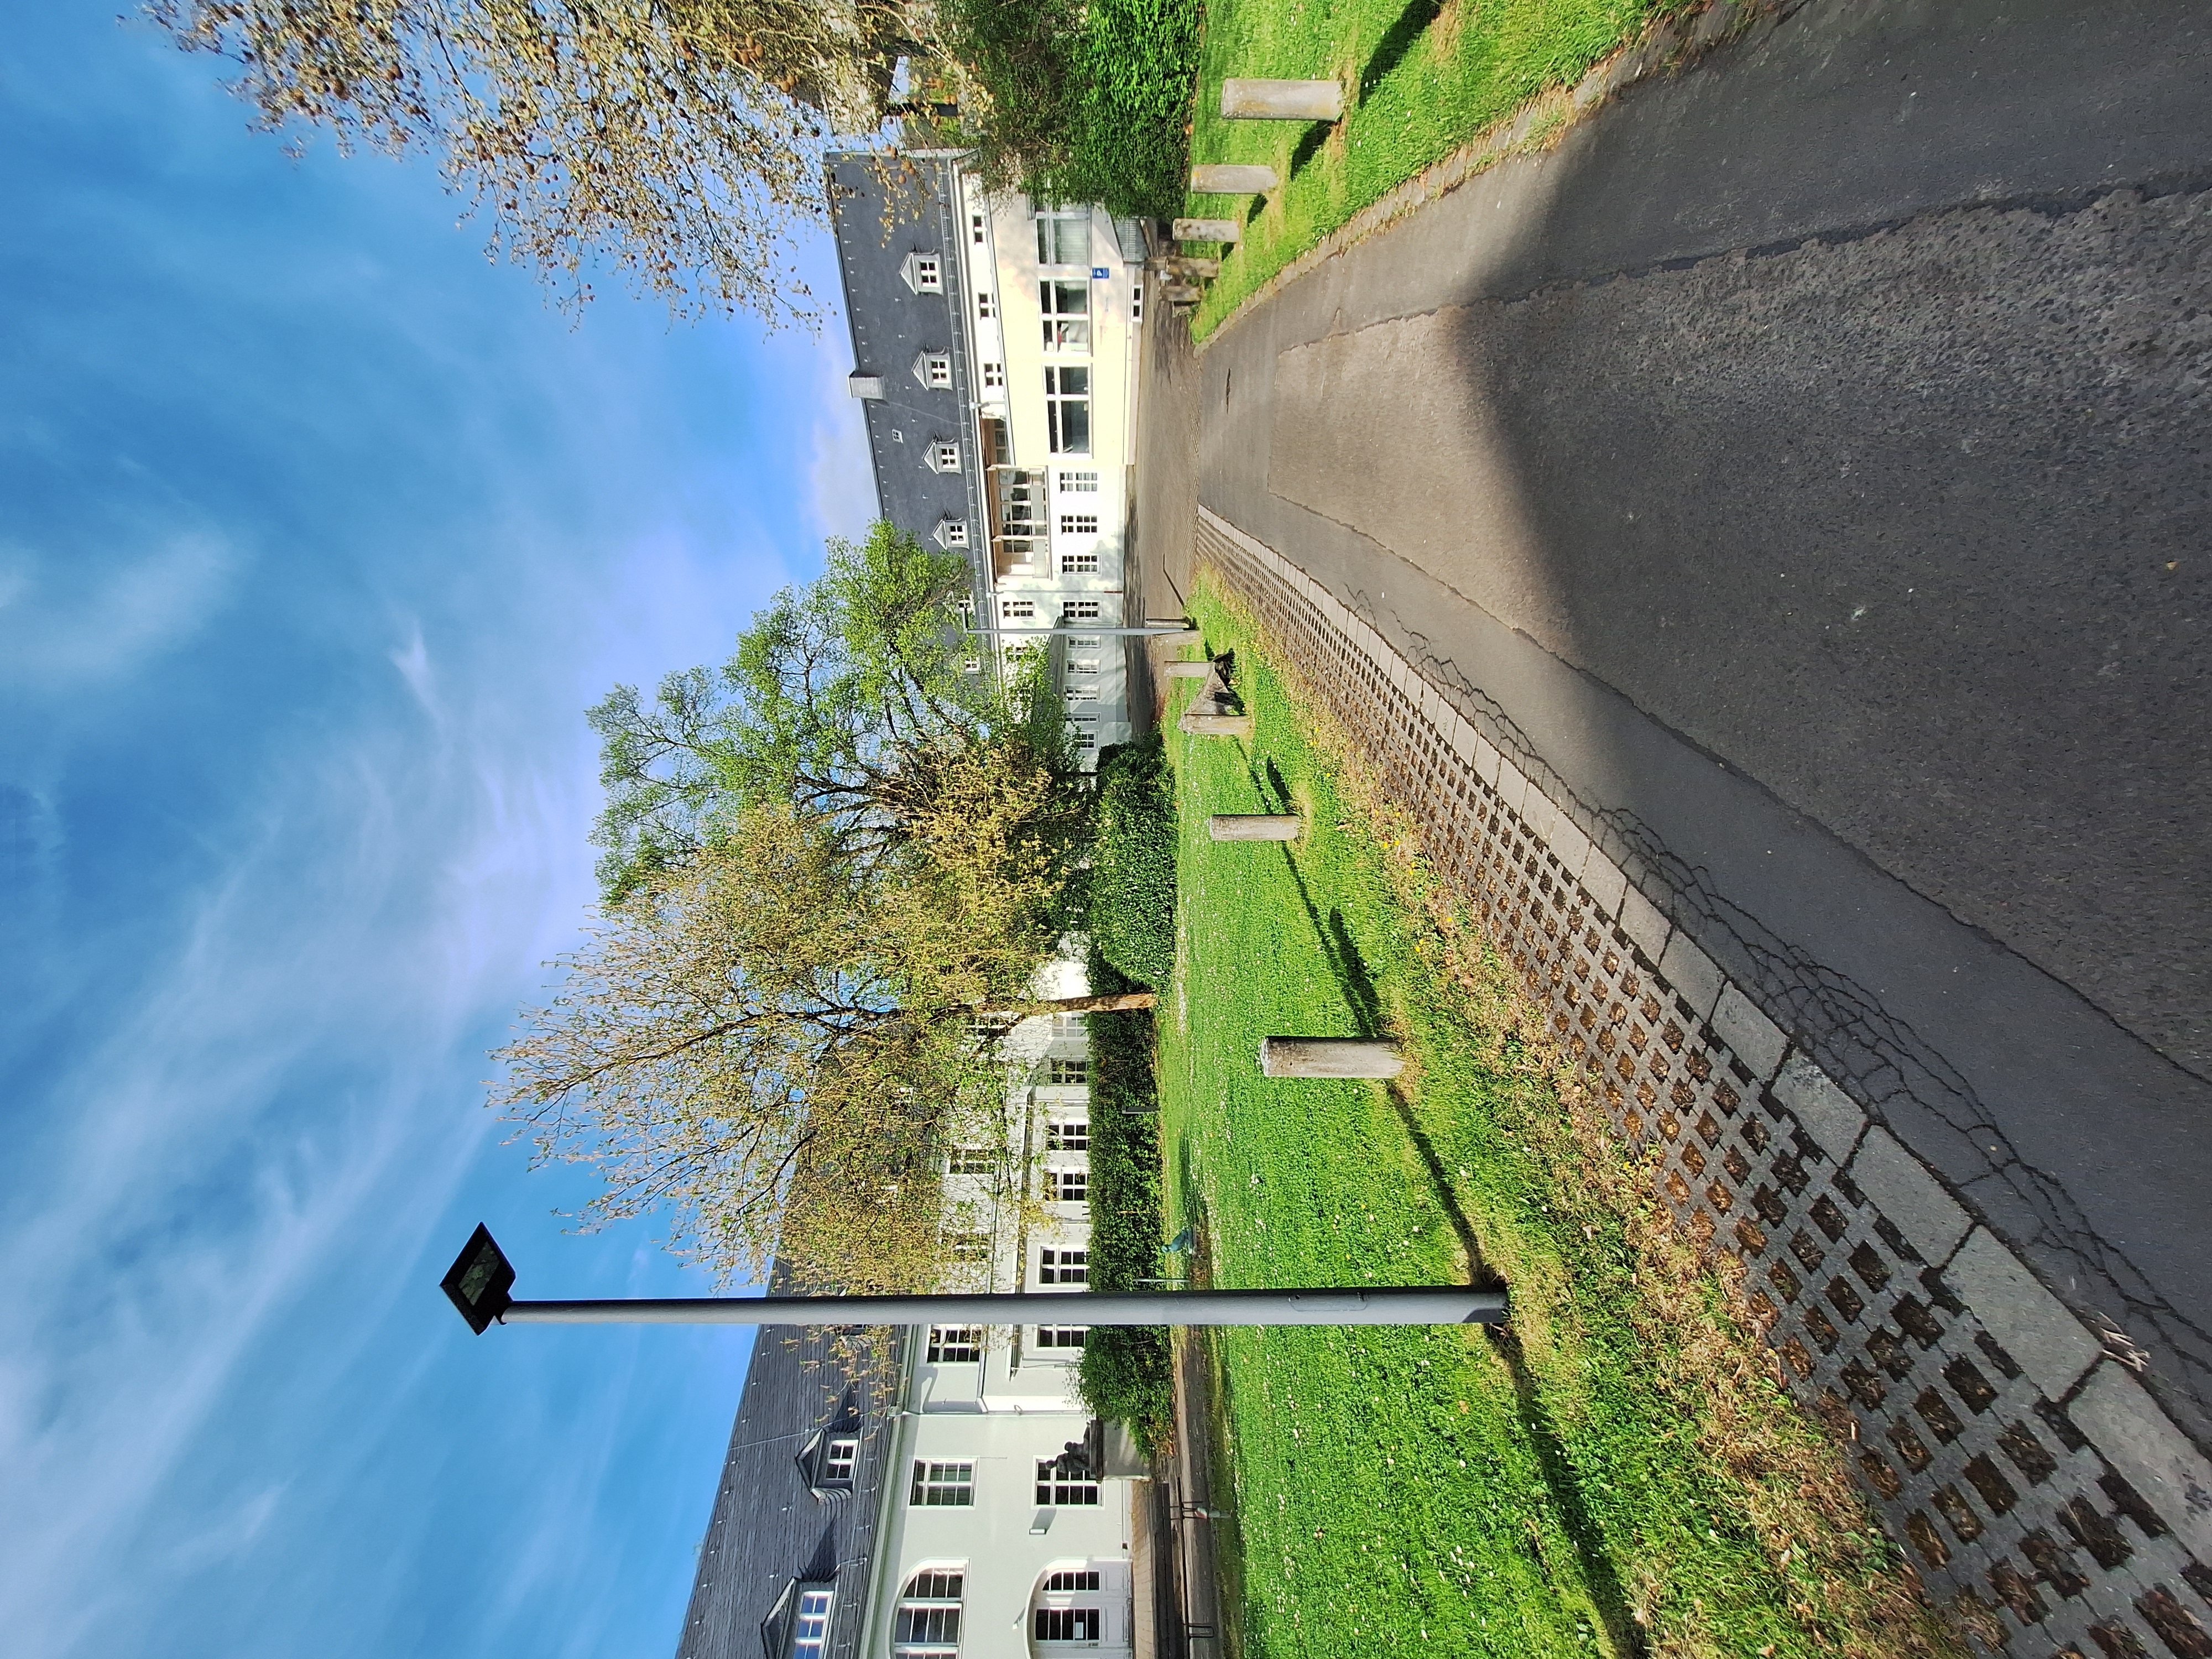
Building: Deutschhausstraße 12